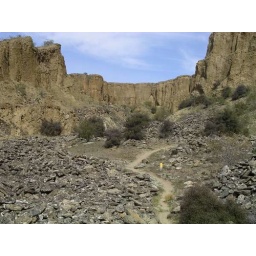
The slucings in Cromwell where they mined for gold by running heaps of water down the hills